Haisiyat

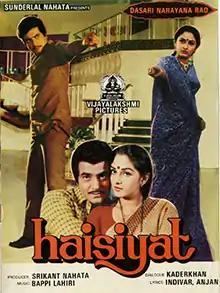
Theatrical release poster

Haisiyat is a 1984 Hindi-language drama film, produced by Srikanth Nahata under the Vijayalakshmi Pictures banner and directed by Dasari Narayana Rao. It stars Jeetendra, Jaya Prada in the pivotal roles and music composed by Bappi Lahari. The film is remake of Tamil movie "Kanavan Manaivi" (1976).